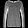
Label: Pullover